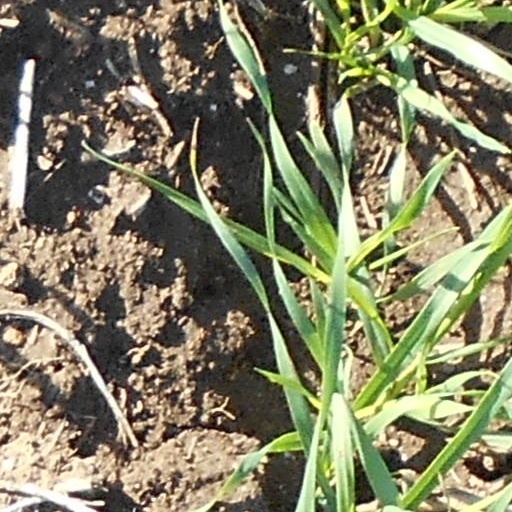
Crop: wheat